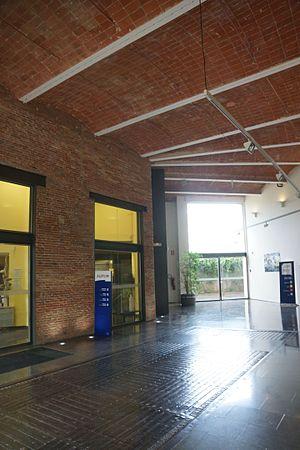
Barcelone (Poblenou), Catalogne: Entrée de l'ancien siège central de Metales y Platerías Ribera, Can Culleres, aujourd'huit siège d'Alstom